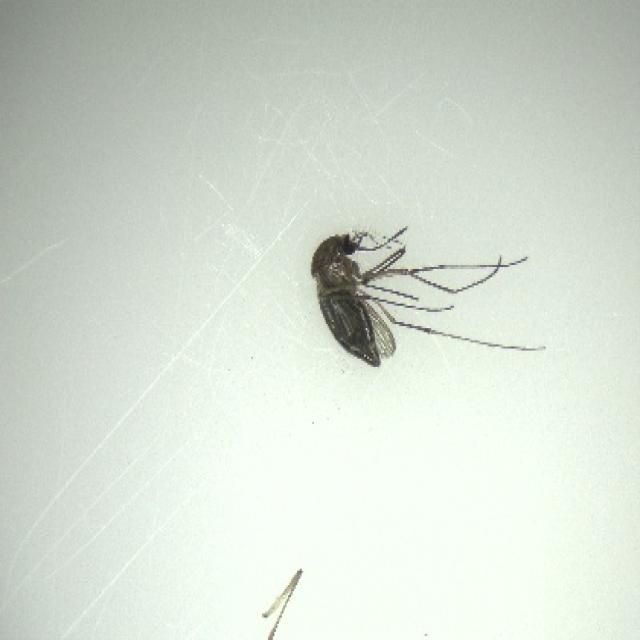
Species: culex_tritaeniorhynchus